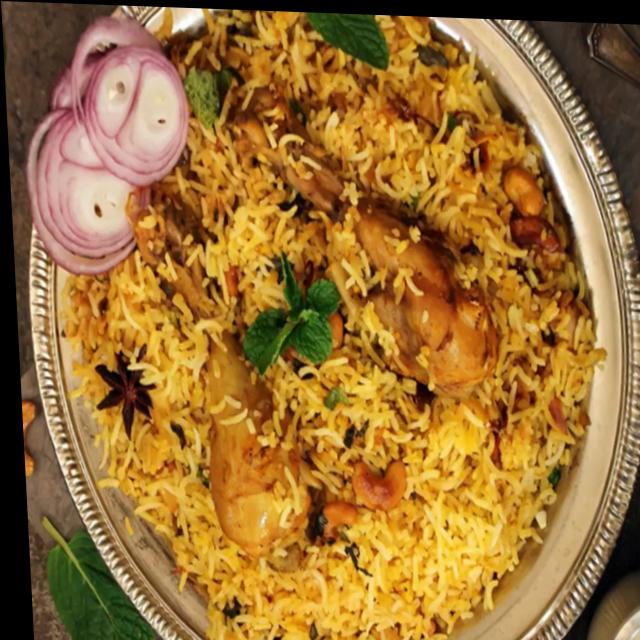
Dish: biryani